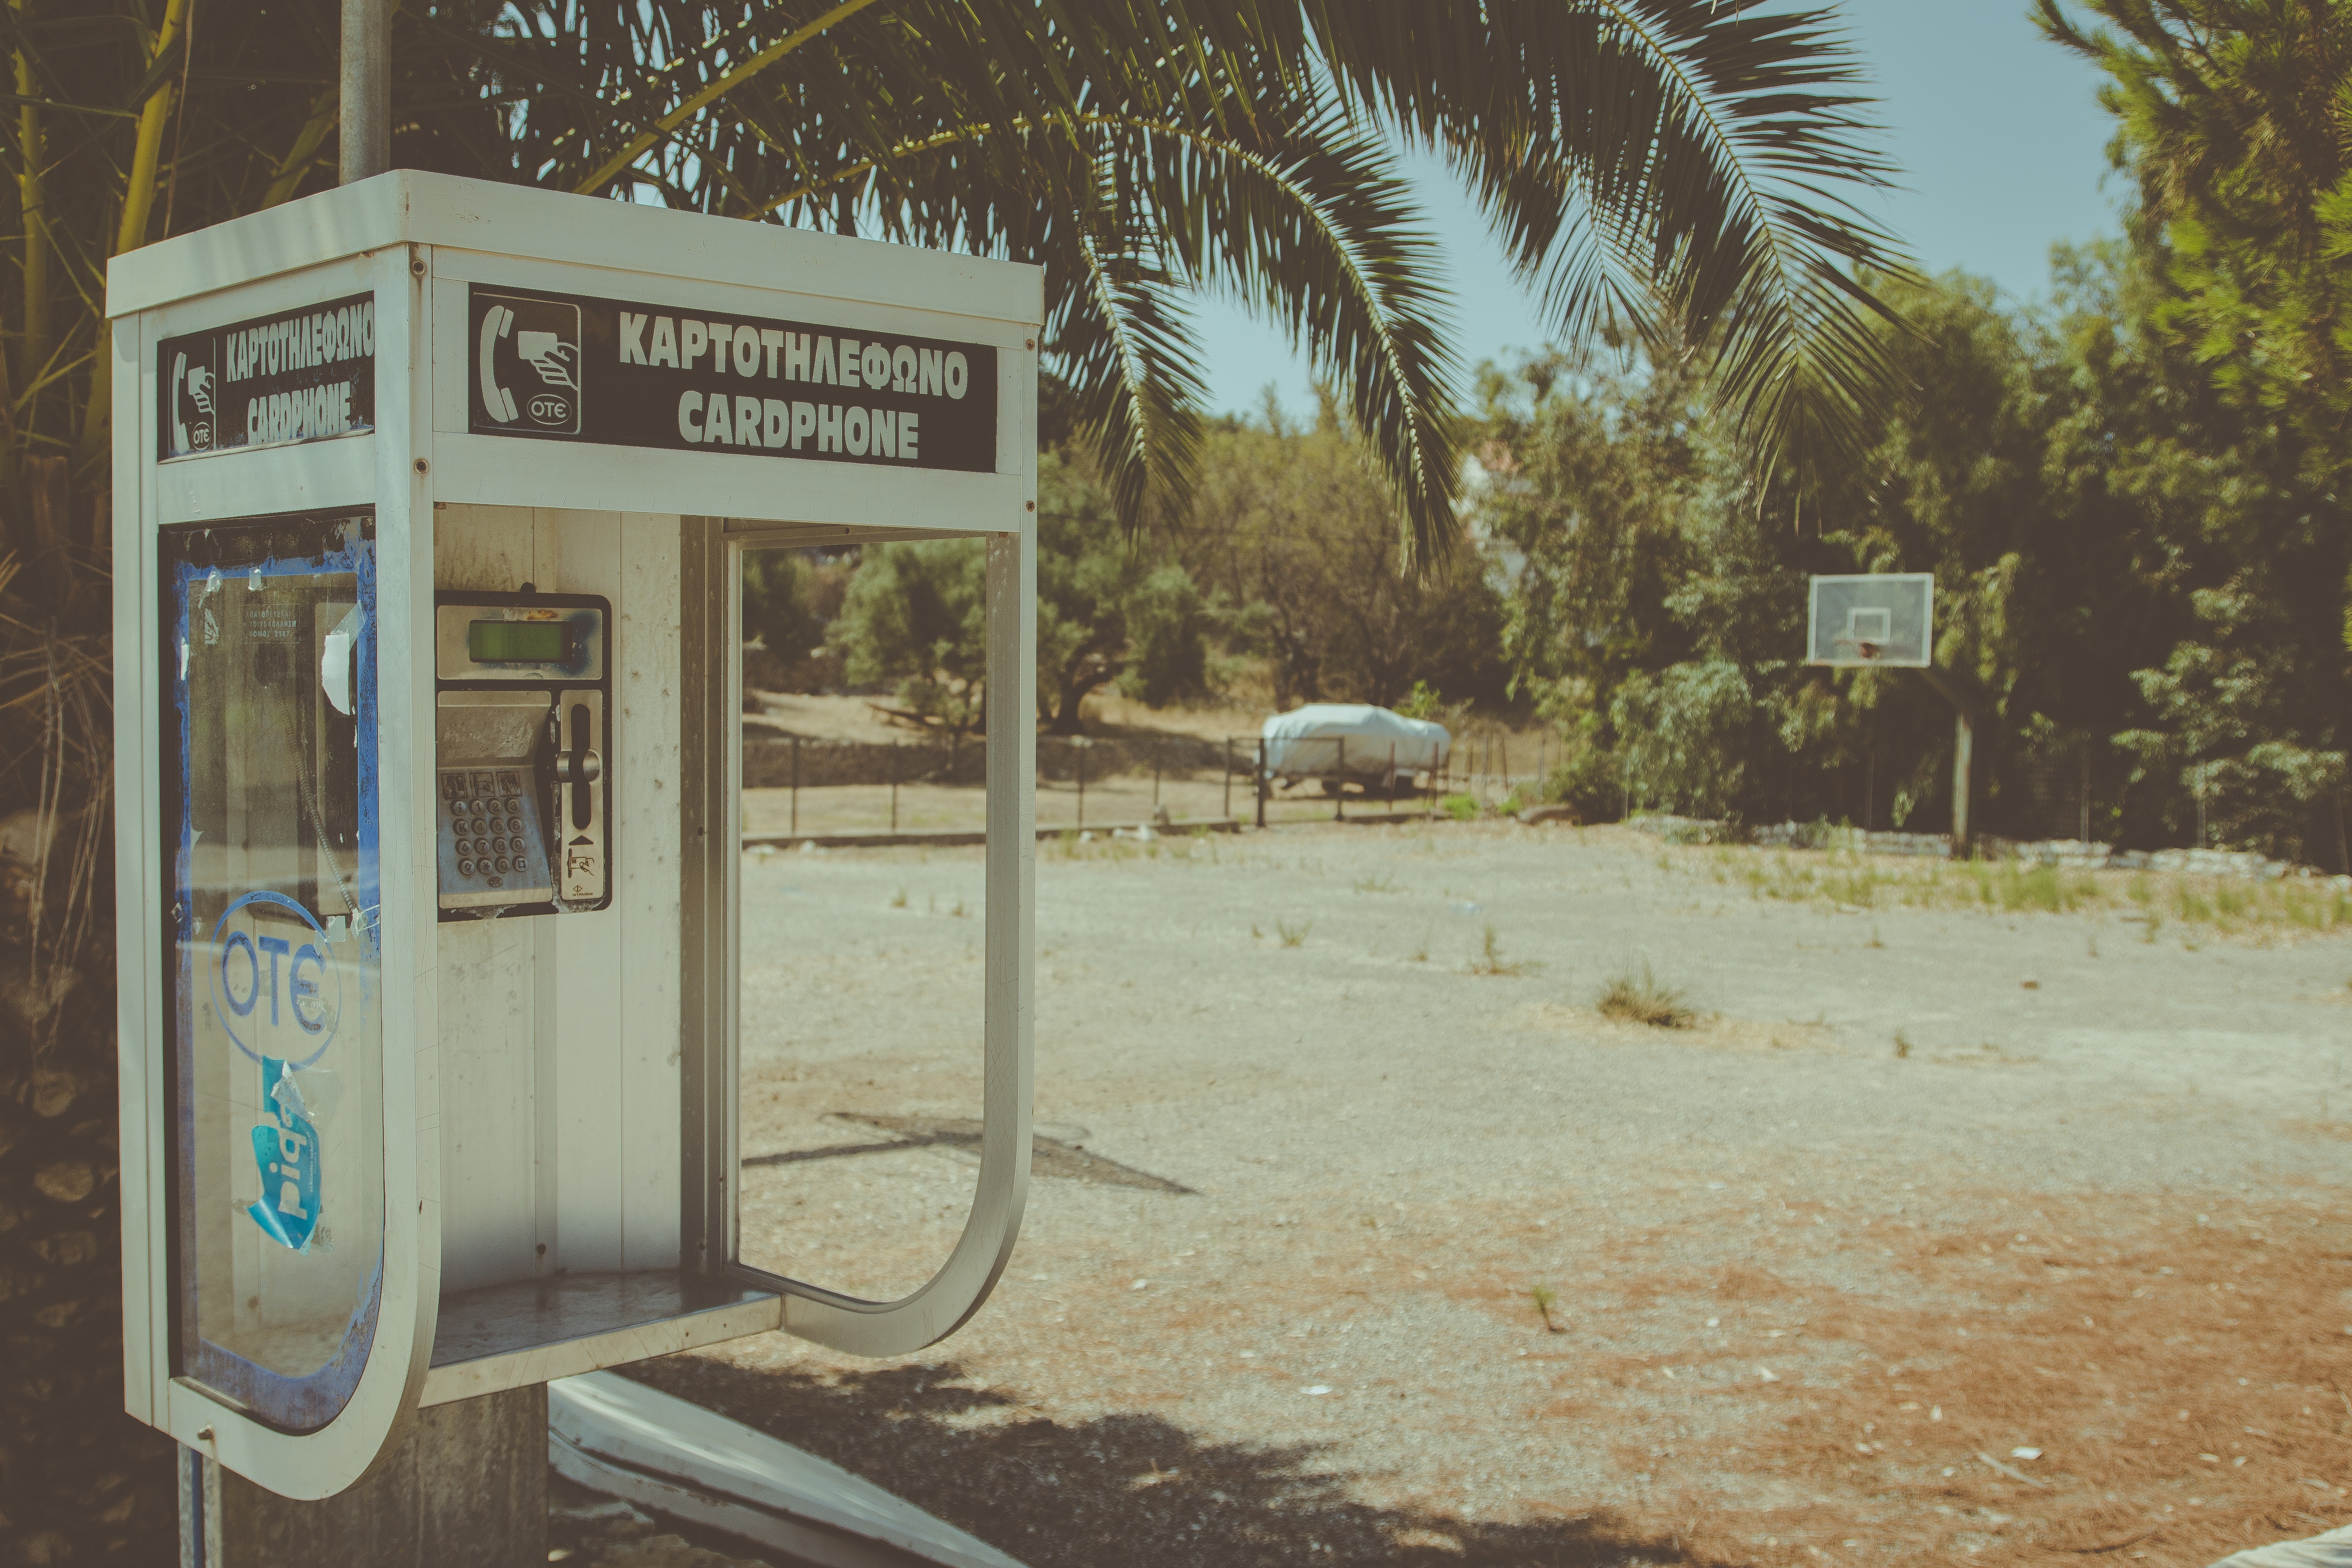
tree, home, sign, signage, outdoor structure